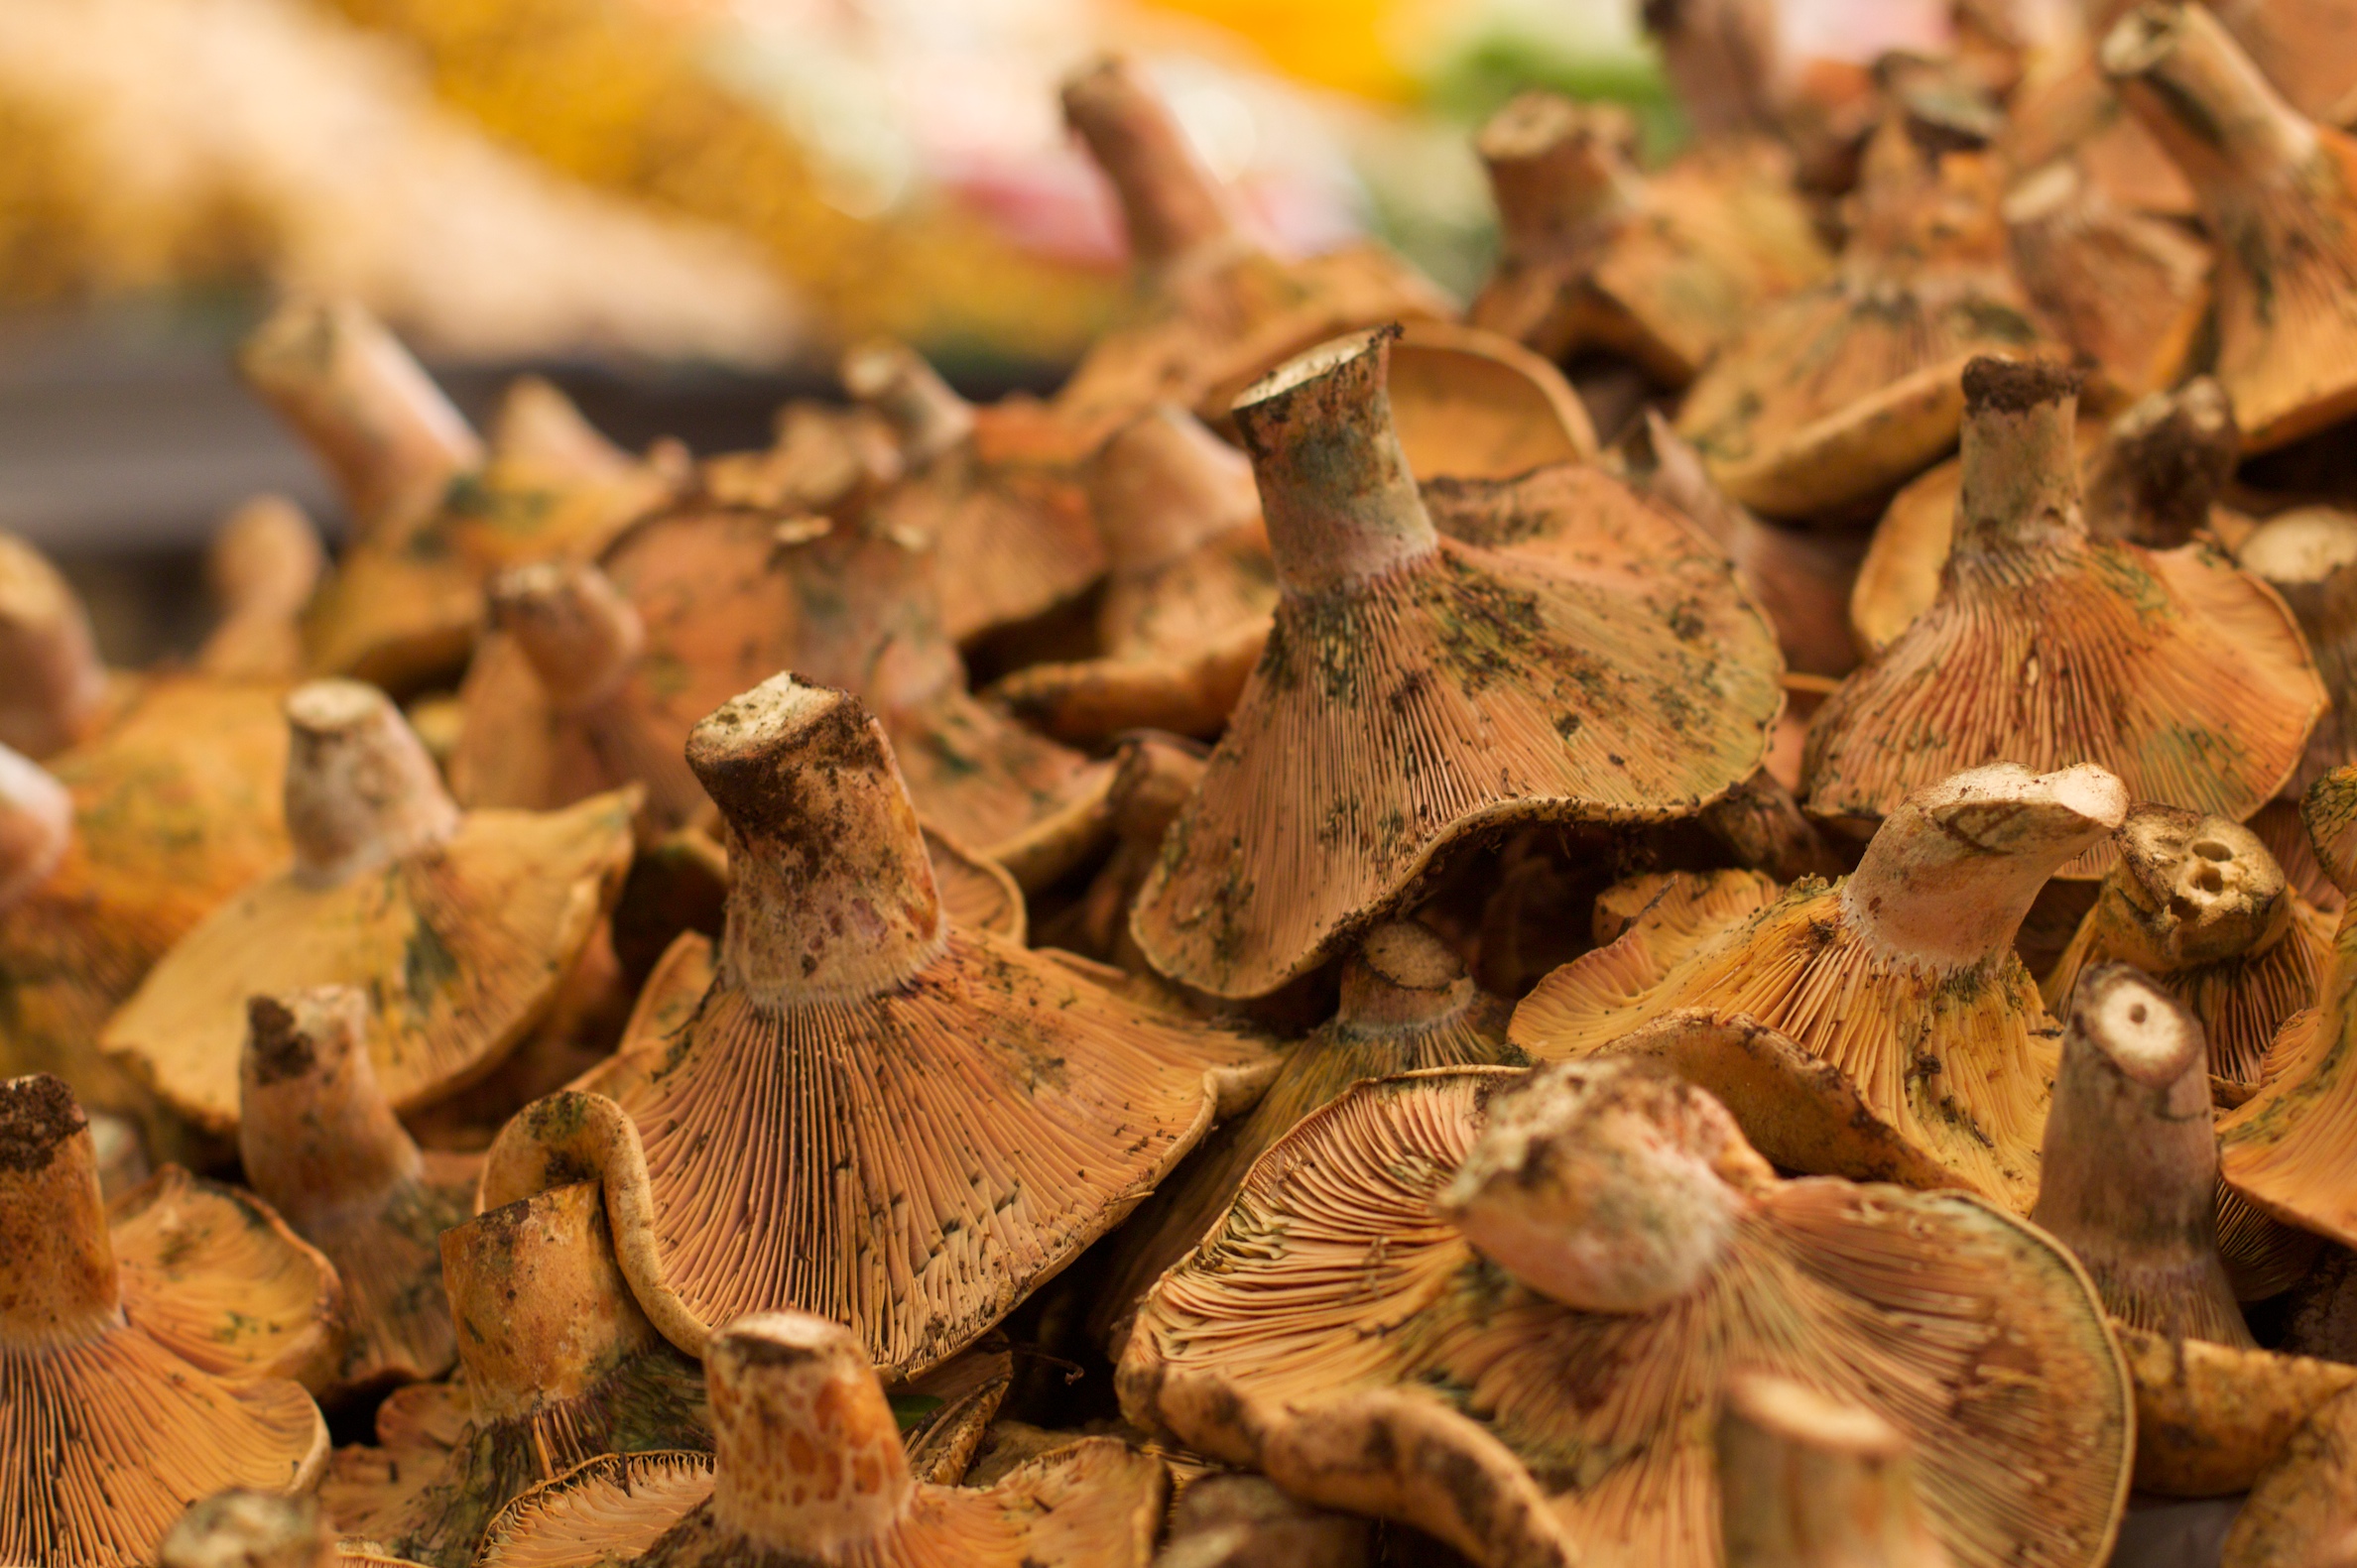
tree, wood, leaf, flower, food, produce, autumn, mushroom, barcelona, fungus, auriculariales, macro photography, edible mushroom, shiitake, agaricomycetes, auriculariaceae